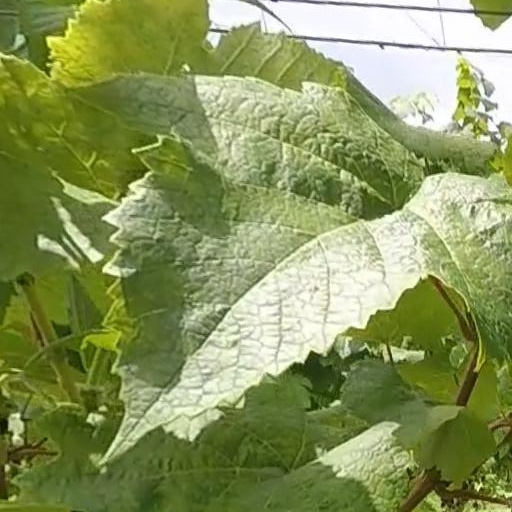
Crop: grape